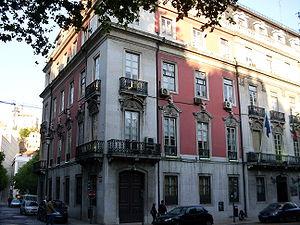
Maria Pia de Saxe-Cobourg Bragance est une femme de lettres portugaise. Elle est surtout connue pour avoir prétendu être la fille illégitime du roi Charles Iᵉʳ de Portugal et, de ce fait, la duchesse de Bragance et la prétendante au trône du Portugal. Elle a aussi publié des livres sous le pseudonyme de Hilda de Toledano.